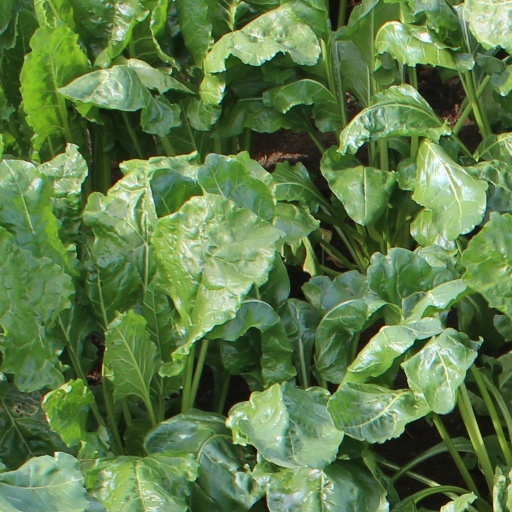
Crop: sugar beet